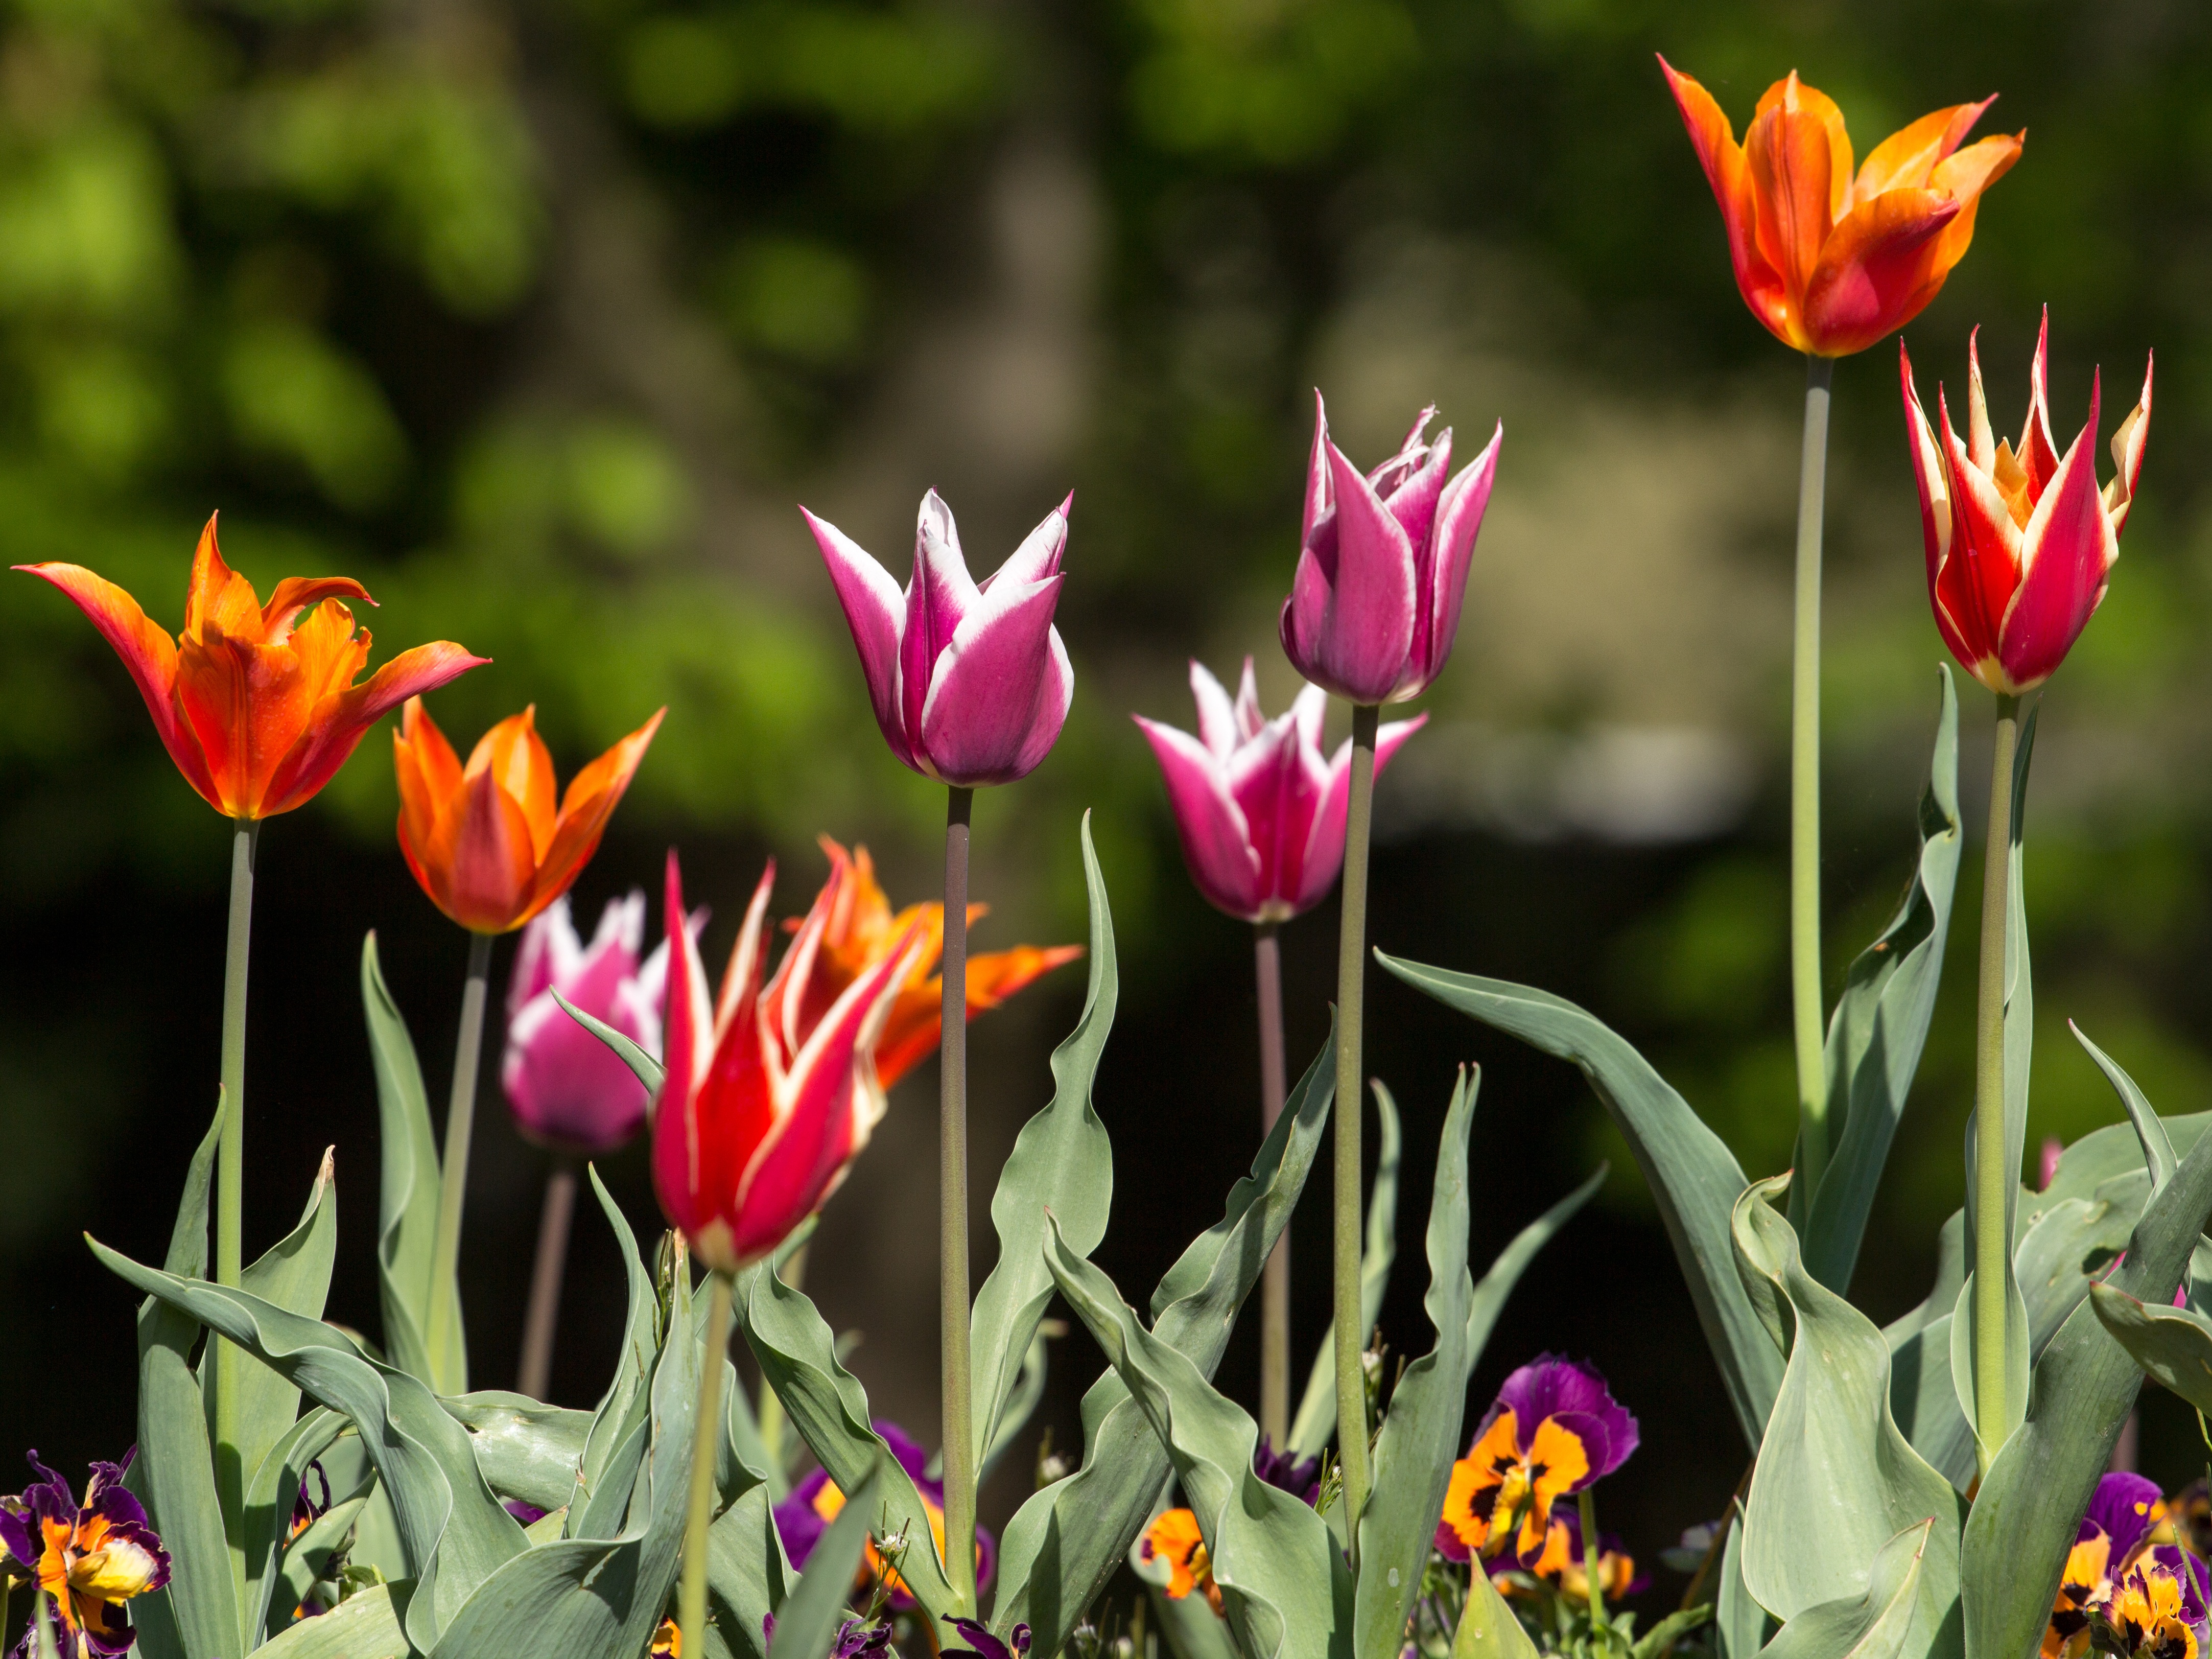
light, plant, flower, petal, tulip, spring, macro, botany, colorful, flora, flowers, tulips, flowering plant, lily family, plant stem, land plant